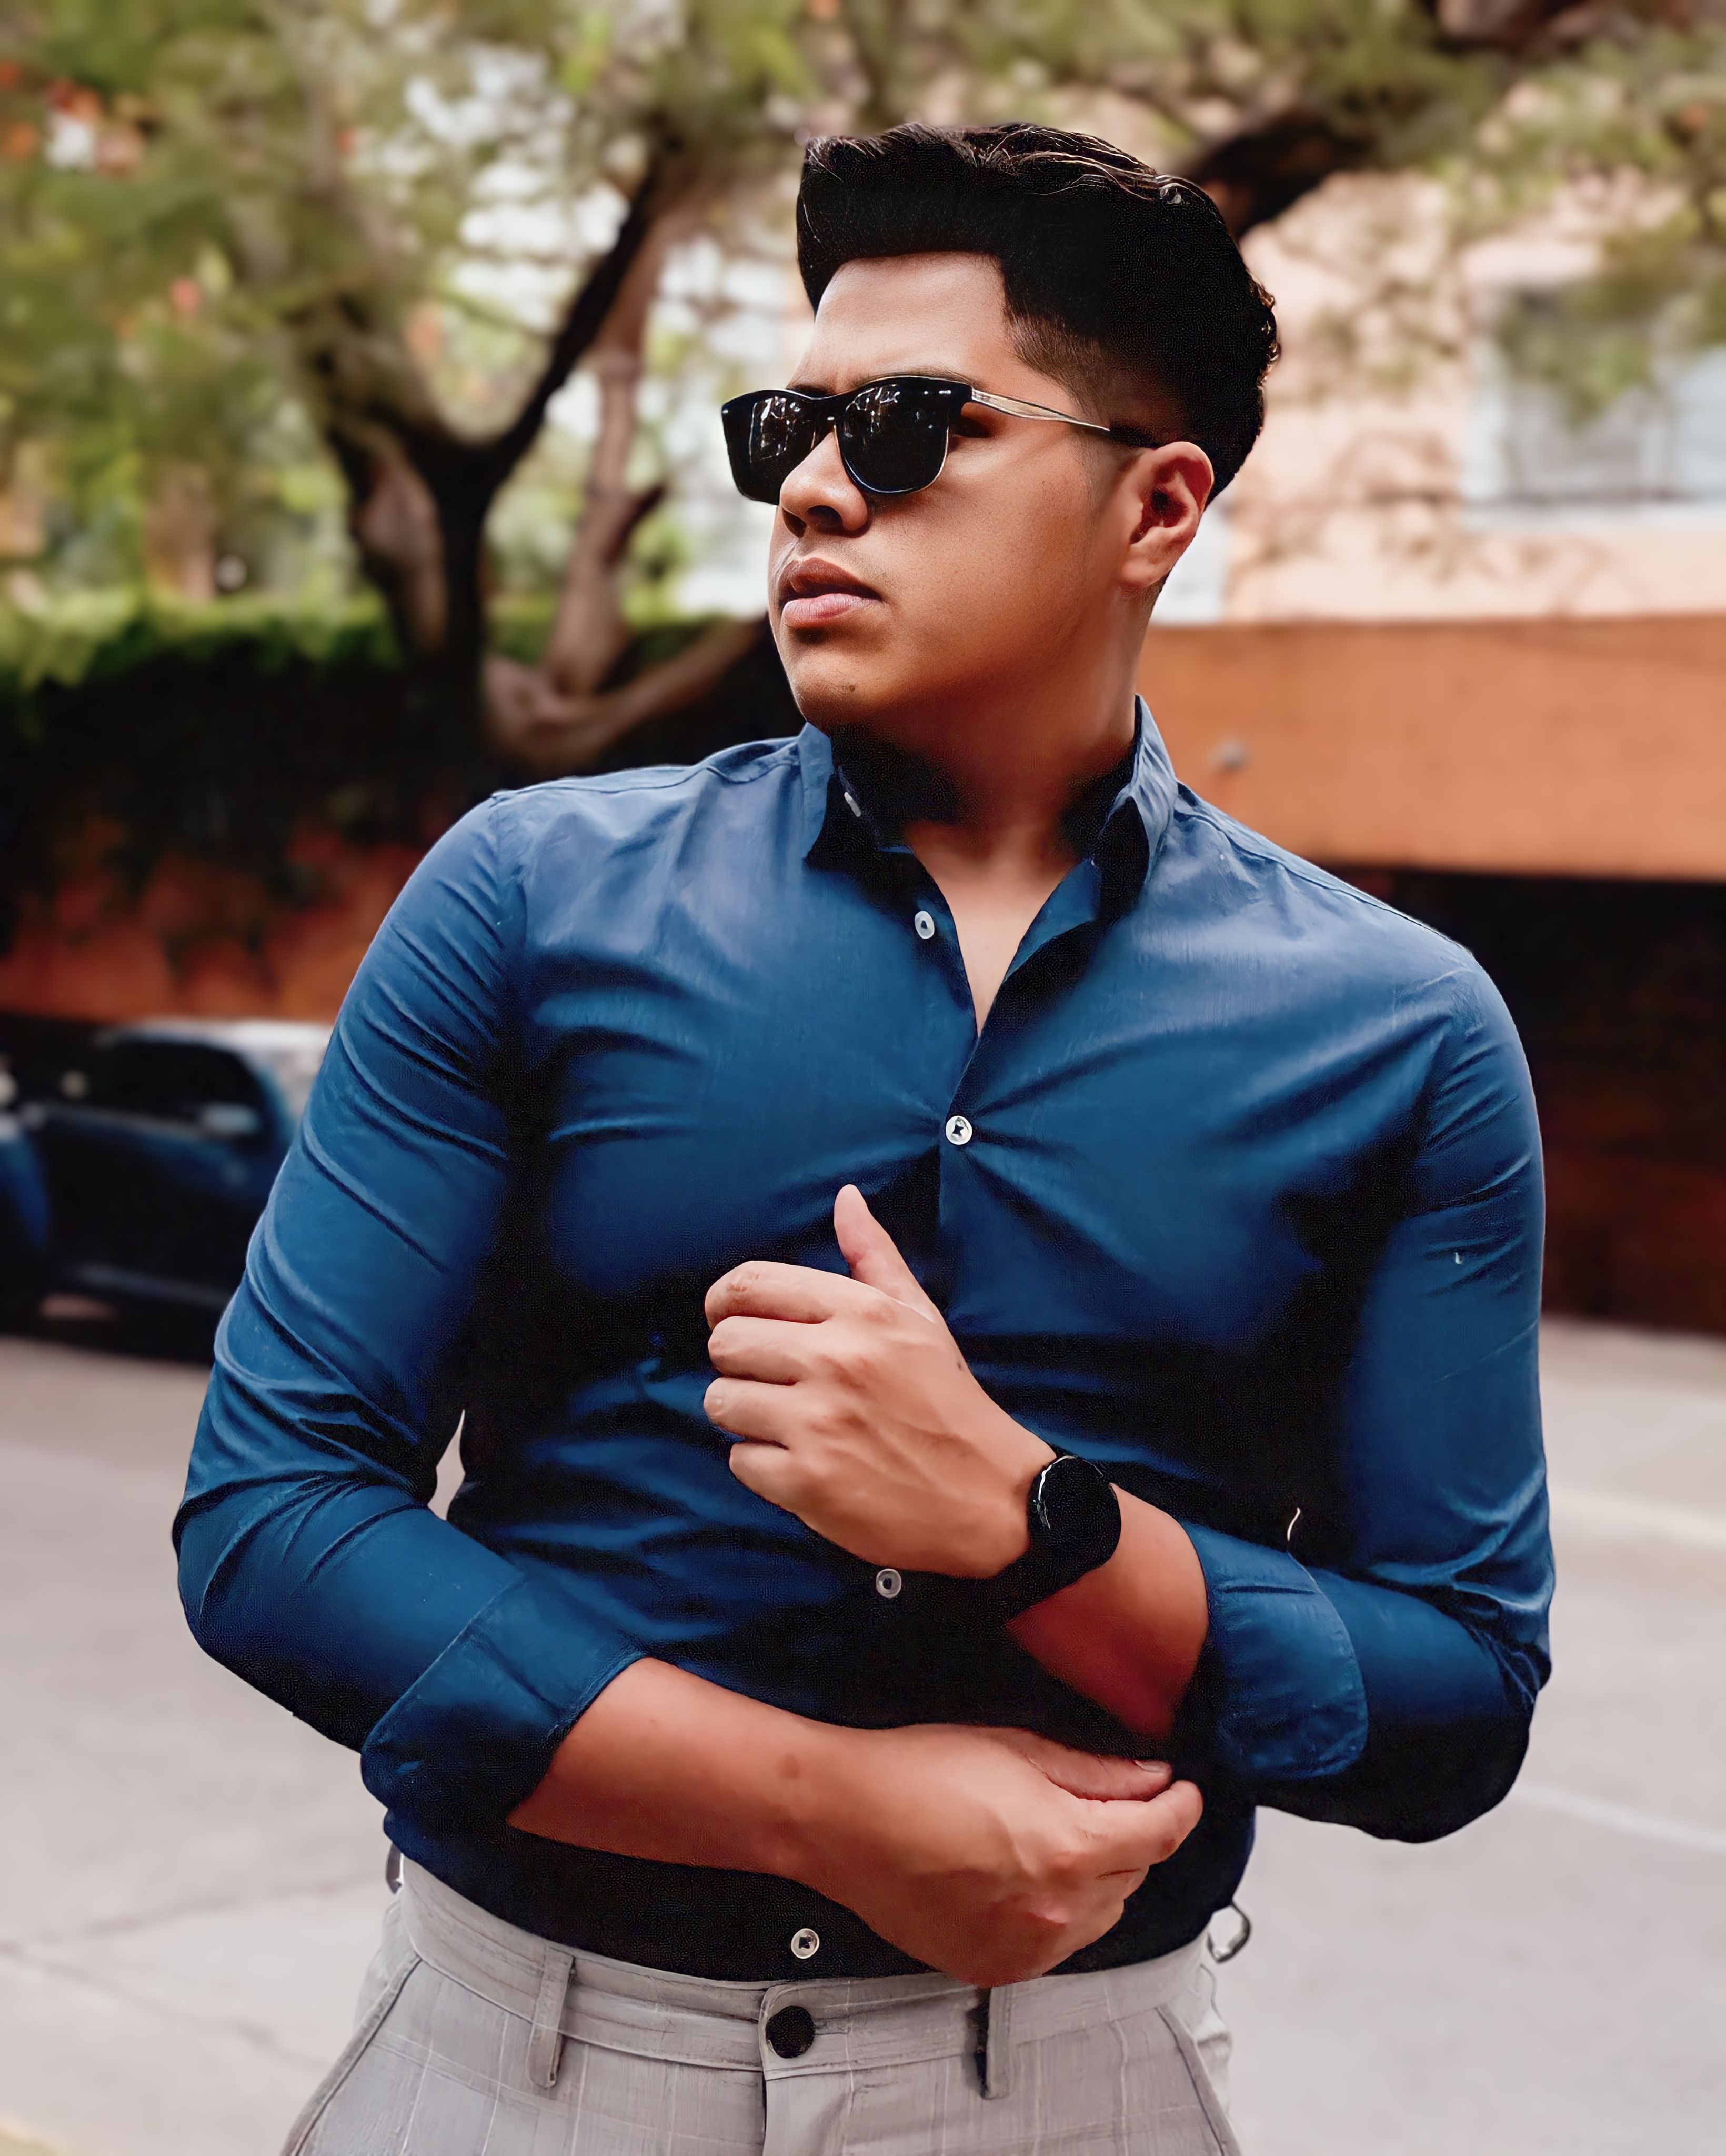
man, portrait, glasses, watch, vision care, shoulder, sunglasses, goggles, eyewear, dress shirt, fashion, neck, sleeve, standing, collar, style, waist, cool, blazer, black hair, electric blue, denim, tree, formal wear, trunk, t shirt, belt, beard, jewellery, plaid, fashion accessory, abdomen, white collar worker, pattern, sportswear, pocket, top, facial hair, bracelet, sitting, bag, uniform, street, photo shoot